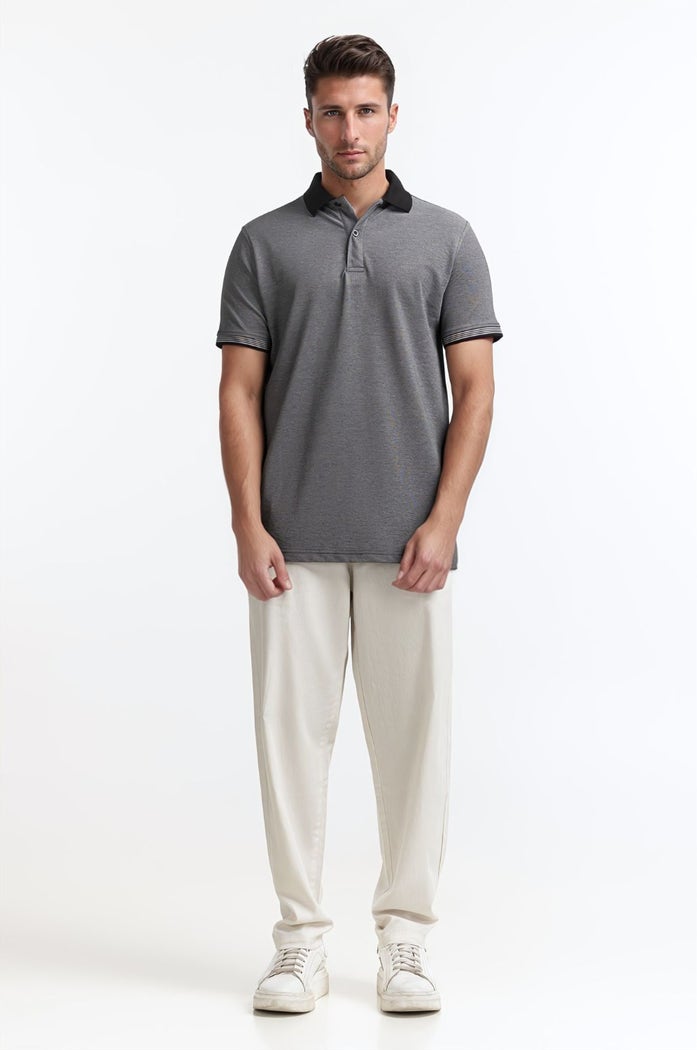
black regular fit polo tee